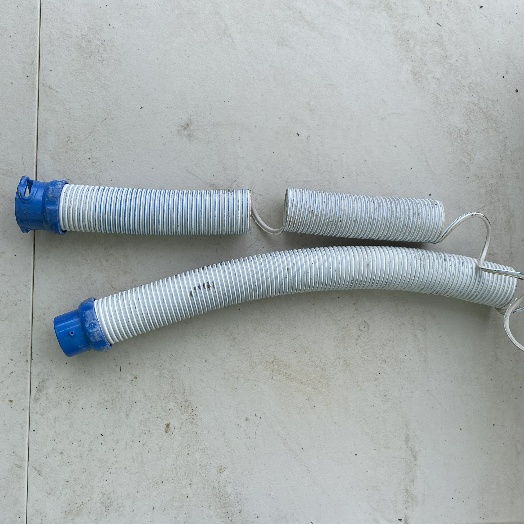
Label: Miscellaneous Trash